Palmetto Leaves

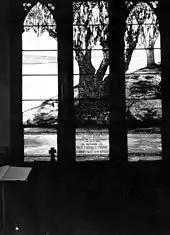
Stained glass window dedicated to the Stowes at the Church of Our Saviour, destroyed in 1964

"Palmetto Leaves" became a best-seller for Stowe and was released in several editions. It was published again in 1968 as part of "Bicentennial Floridiana", a series of original facsimile texts about the history of the state. It was so popular that through publishing it, Stowe virtually ruined the peace and quiet she sought in Mandarin to be able to work. The year following the publication of "Palmetto Leaves", Stowe reported that 14,000 tourists had visited North Florida. Two years after its initial publication, a writer working for "Harper's" magazine noted that Stowe was "besieged by hundreds of visitors, who do not seem to understand that she is not an exhibition".